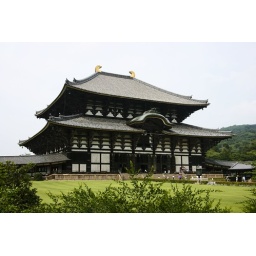
Largest wooden building in the world.Nara, Japan.